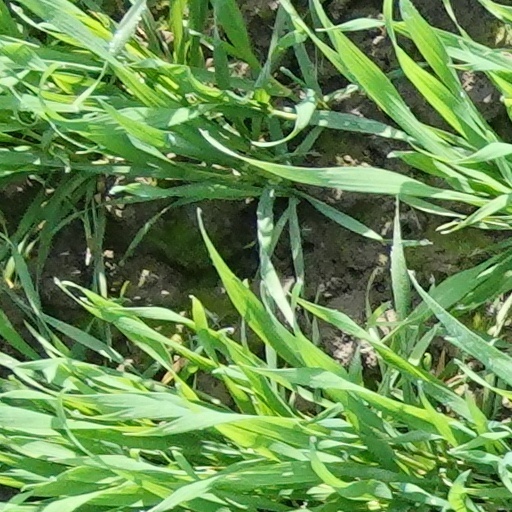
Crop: wheat